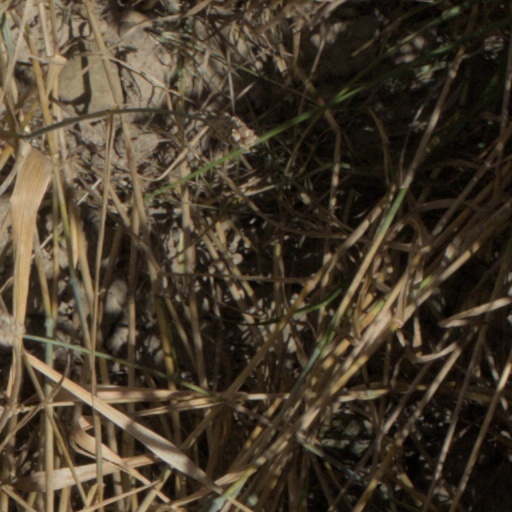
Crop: wheat